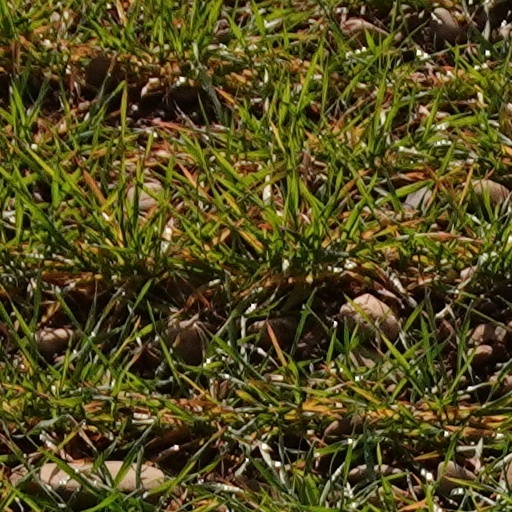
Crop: wheat